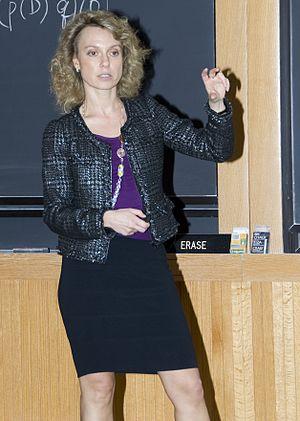
Olga Holtz durant un exposé à l'Institute for Advanced Study de Princeton, le 26 octobre 2009. Português: Olga Holtz no Instituto de Estudos Avançados de Princeton em 26 de outubro de 2009.
Olga Vladimirovna Holtz est une mathématicienne russe spécialisée en analyse numérique. Elle a reçu plusieurs distinctions, notamment le prix Sofia Kovalevskaïa en 2006 et le prix EMS en 2008. Depuis 2008, elle est membre de la Junge Akademie en Allemagne.